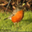
Label: bird